Electrical engineering

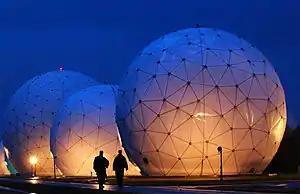
Radome at the Misawa Air Base Misawa Security Operations Center, Misawa, Japan

For many engineers, technical work accounts for only a fraction of the work they do. A lot of time may also be spent on tasks such as discussing proposals with clients, preparing budgets and determining project schedules. Many senior engineers manage a team of technicians or other engineers and for this reason project management skills are important. Most engineering projects involve some form of documentation and strong written communication skills are therefore very important.